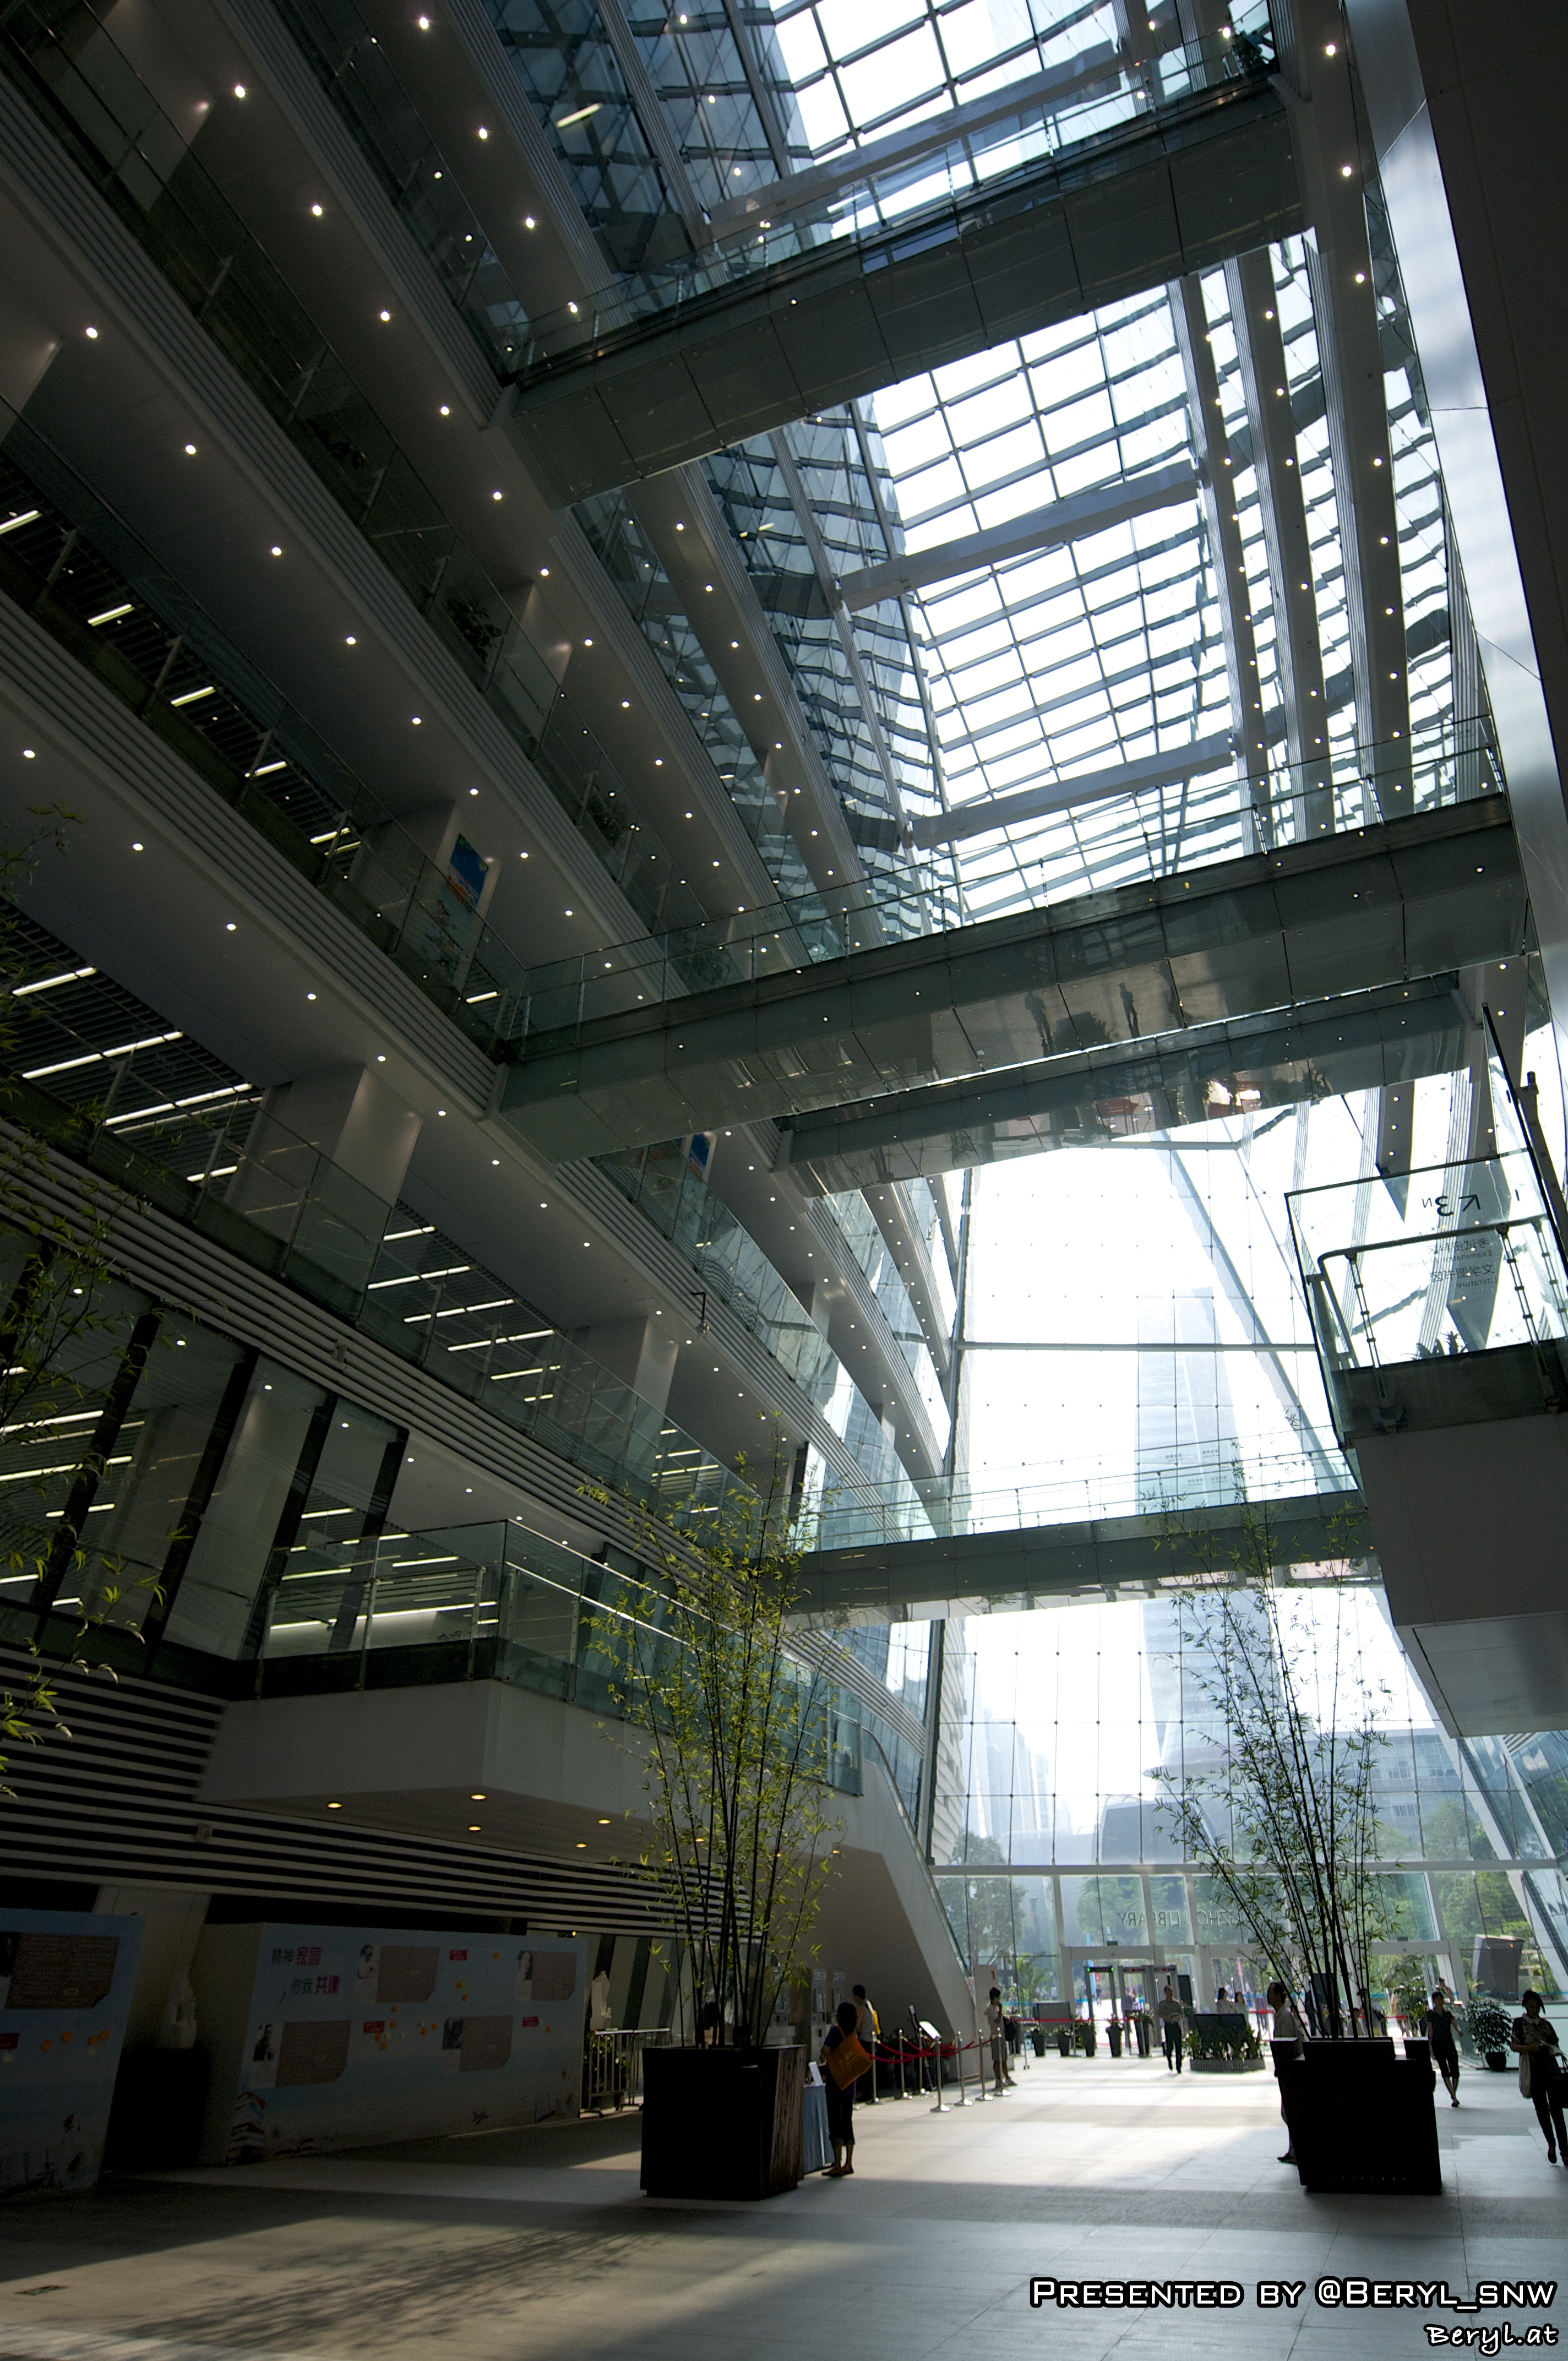
landscape, light, architecture, structure, building, city, facade, nikon, interior design, library, design, buildings, symmetry, canton, wide, tourist attraction, shape, guangzhou, headquarters, daylighting, urban area, window covering